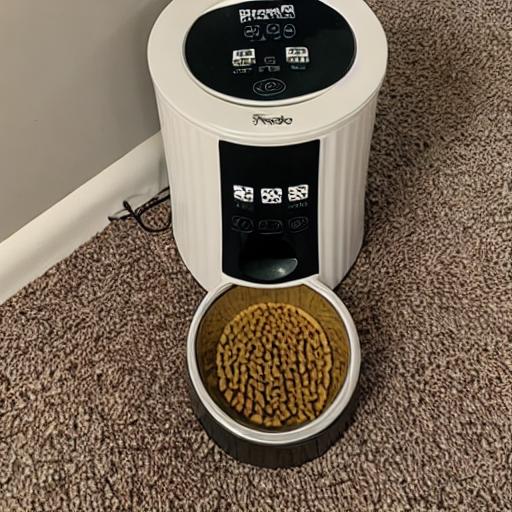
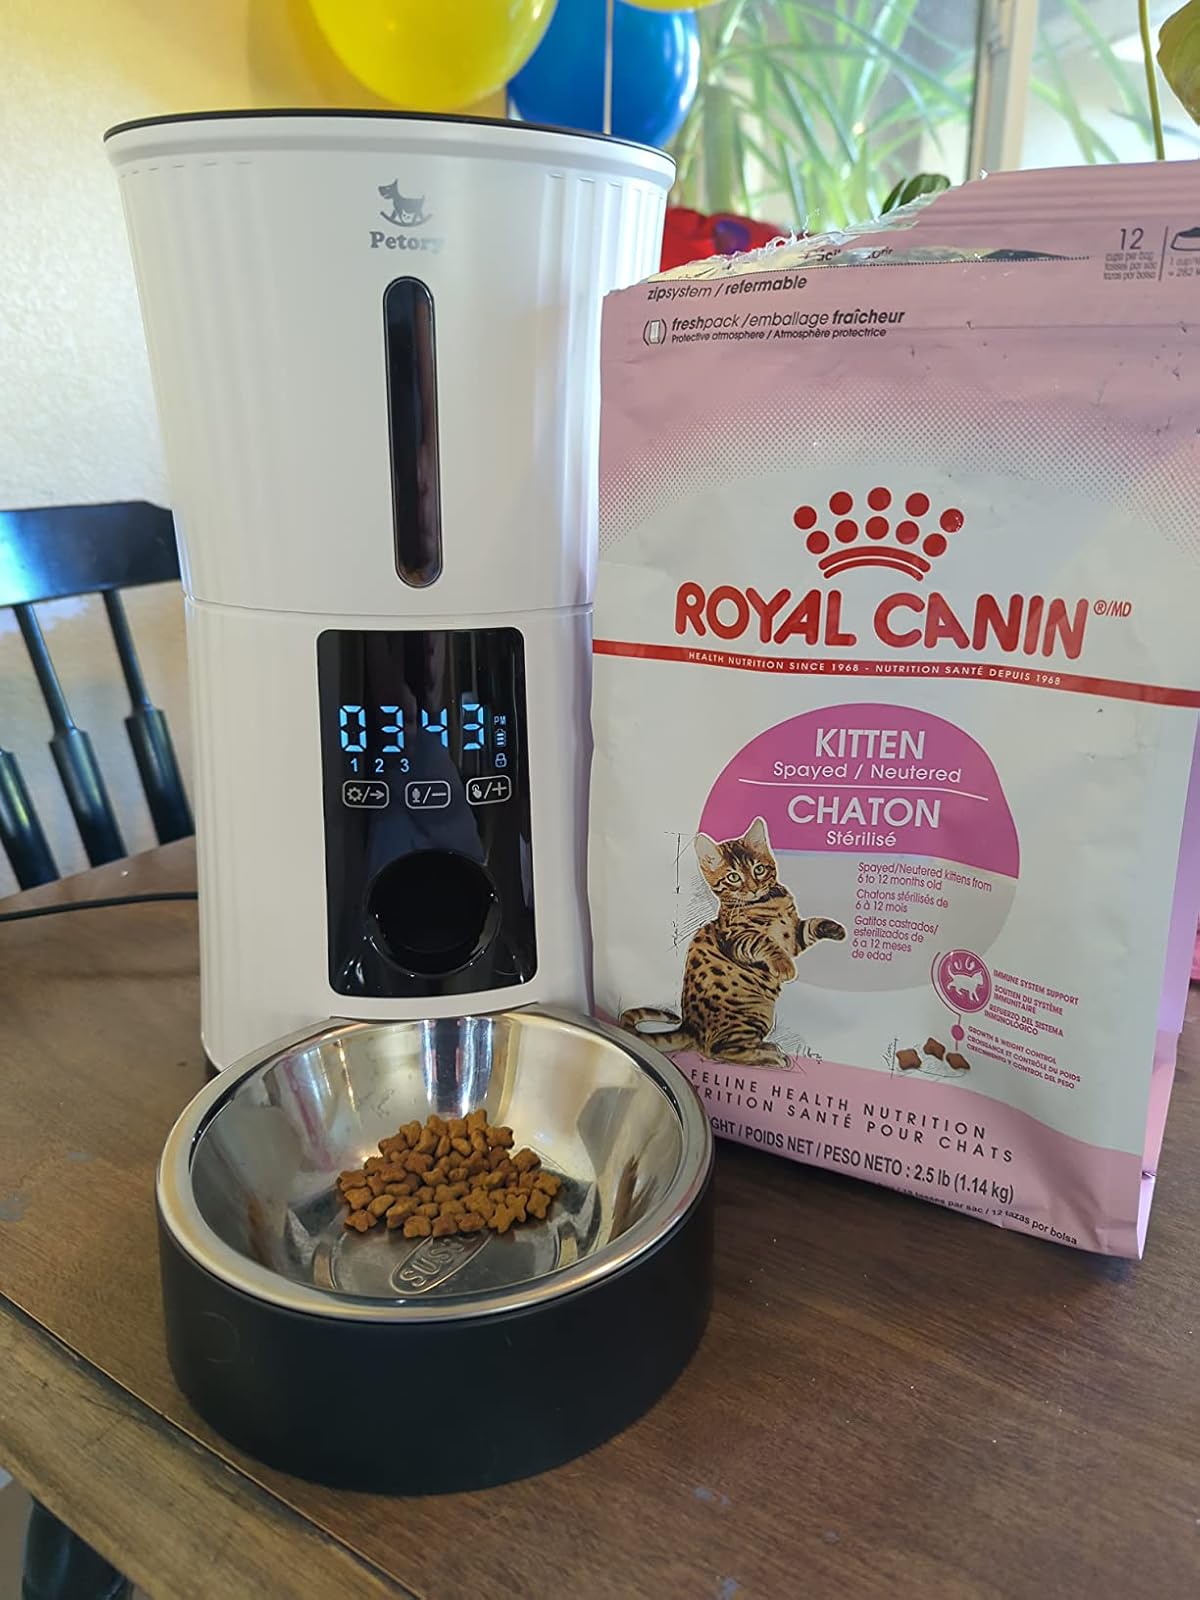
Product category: items_feeder
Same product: no